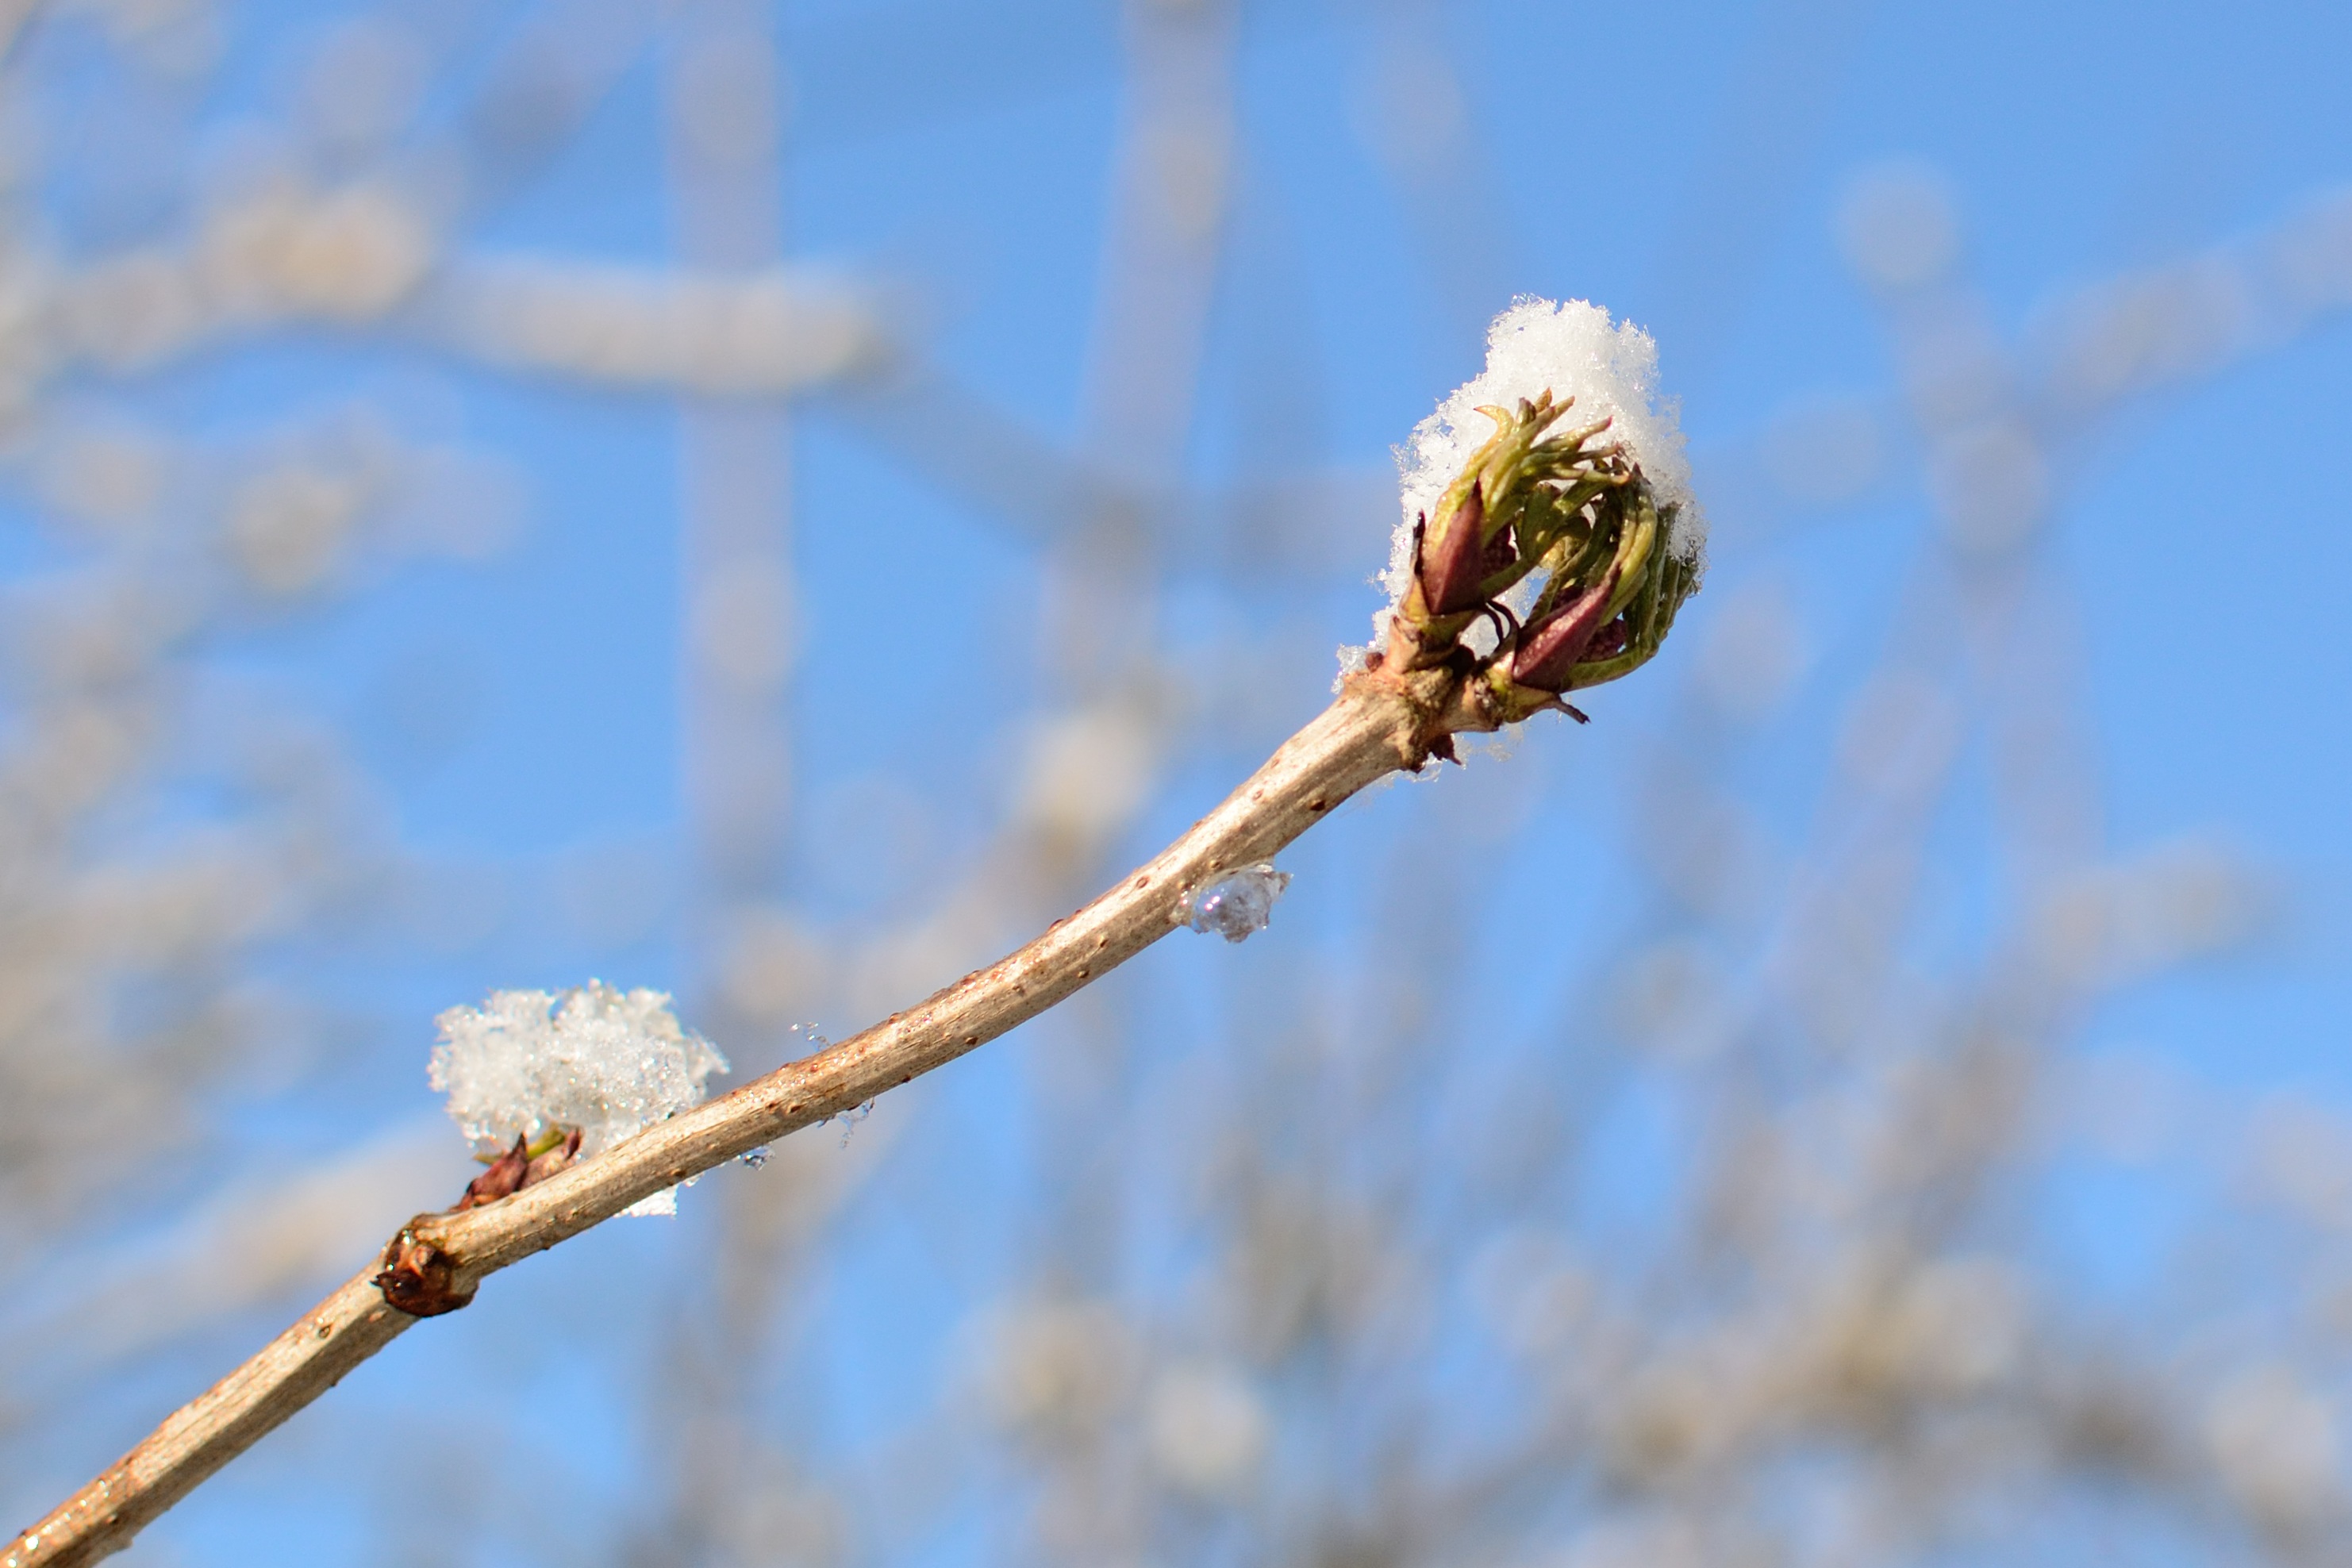
tree, nature, grass, branch, blossom, snow, cold, winter, plant, sunlight, leaf, flower, bloom, frost, spring, produce, frozen, flora, season, twig, close up, icy, frosty, bud, macro photography, eiskristalle, snow crystals, grass family, plant stem, woody plant, thorns spines and prickles